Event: Nepal Earthquake
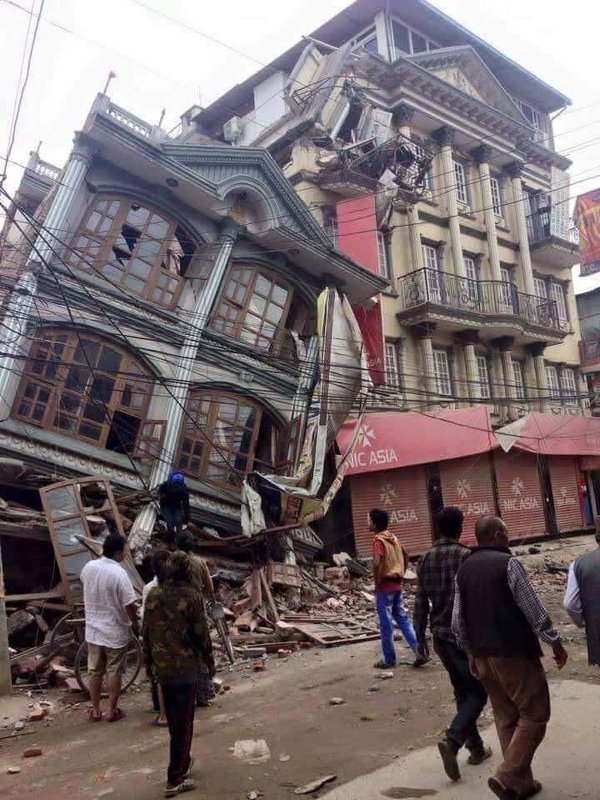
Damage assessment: damage